Gustaf Otto Stenbock

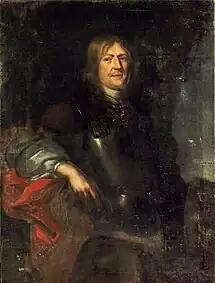
Portrait of Stenbock by David Klöcker Ehrenstrahl

He was married twice. His first wife was Baroness Brita Horn of Åminne (died 1658). They were wed on 22 July 1645.